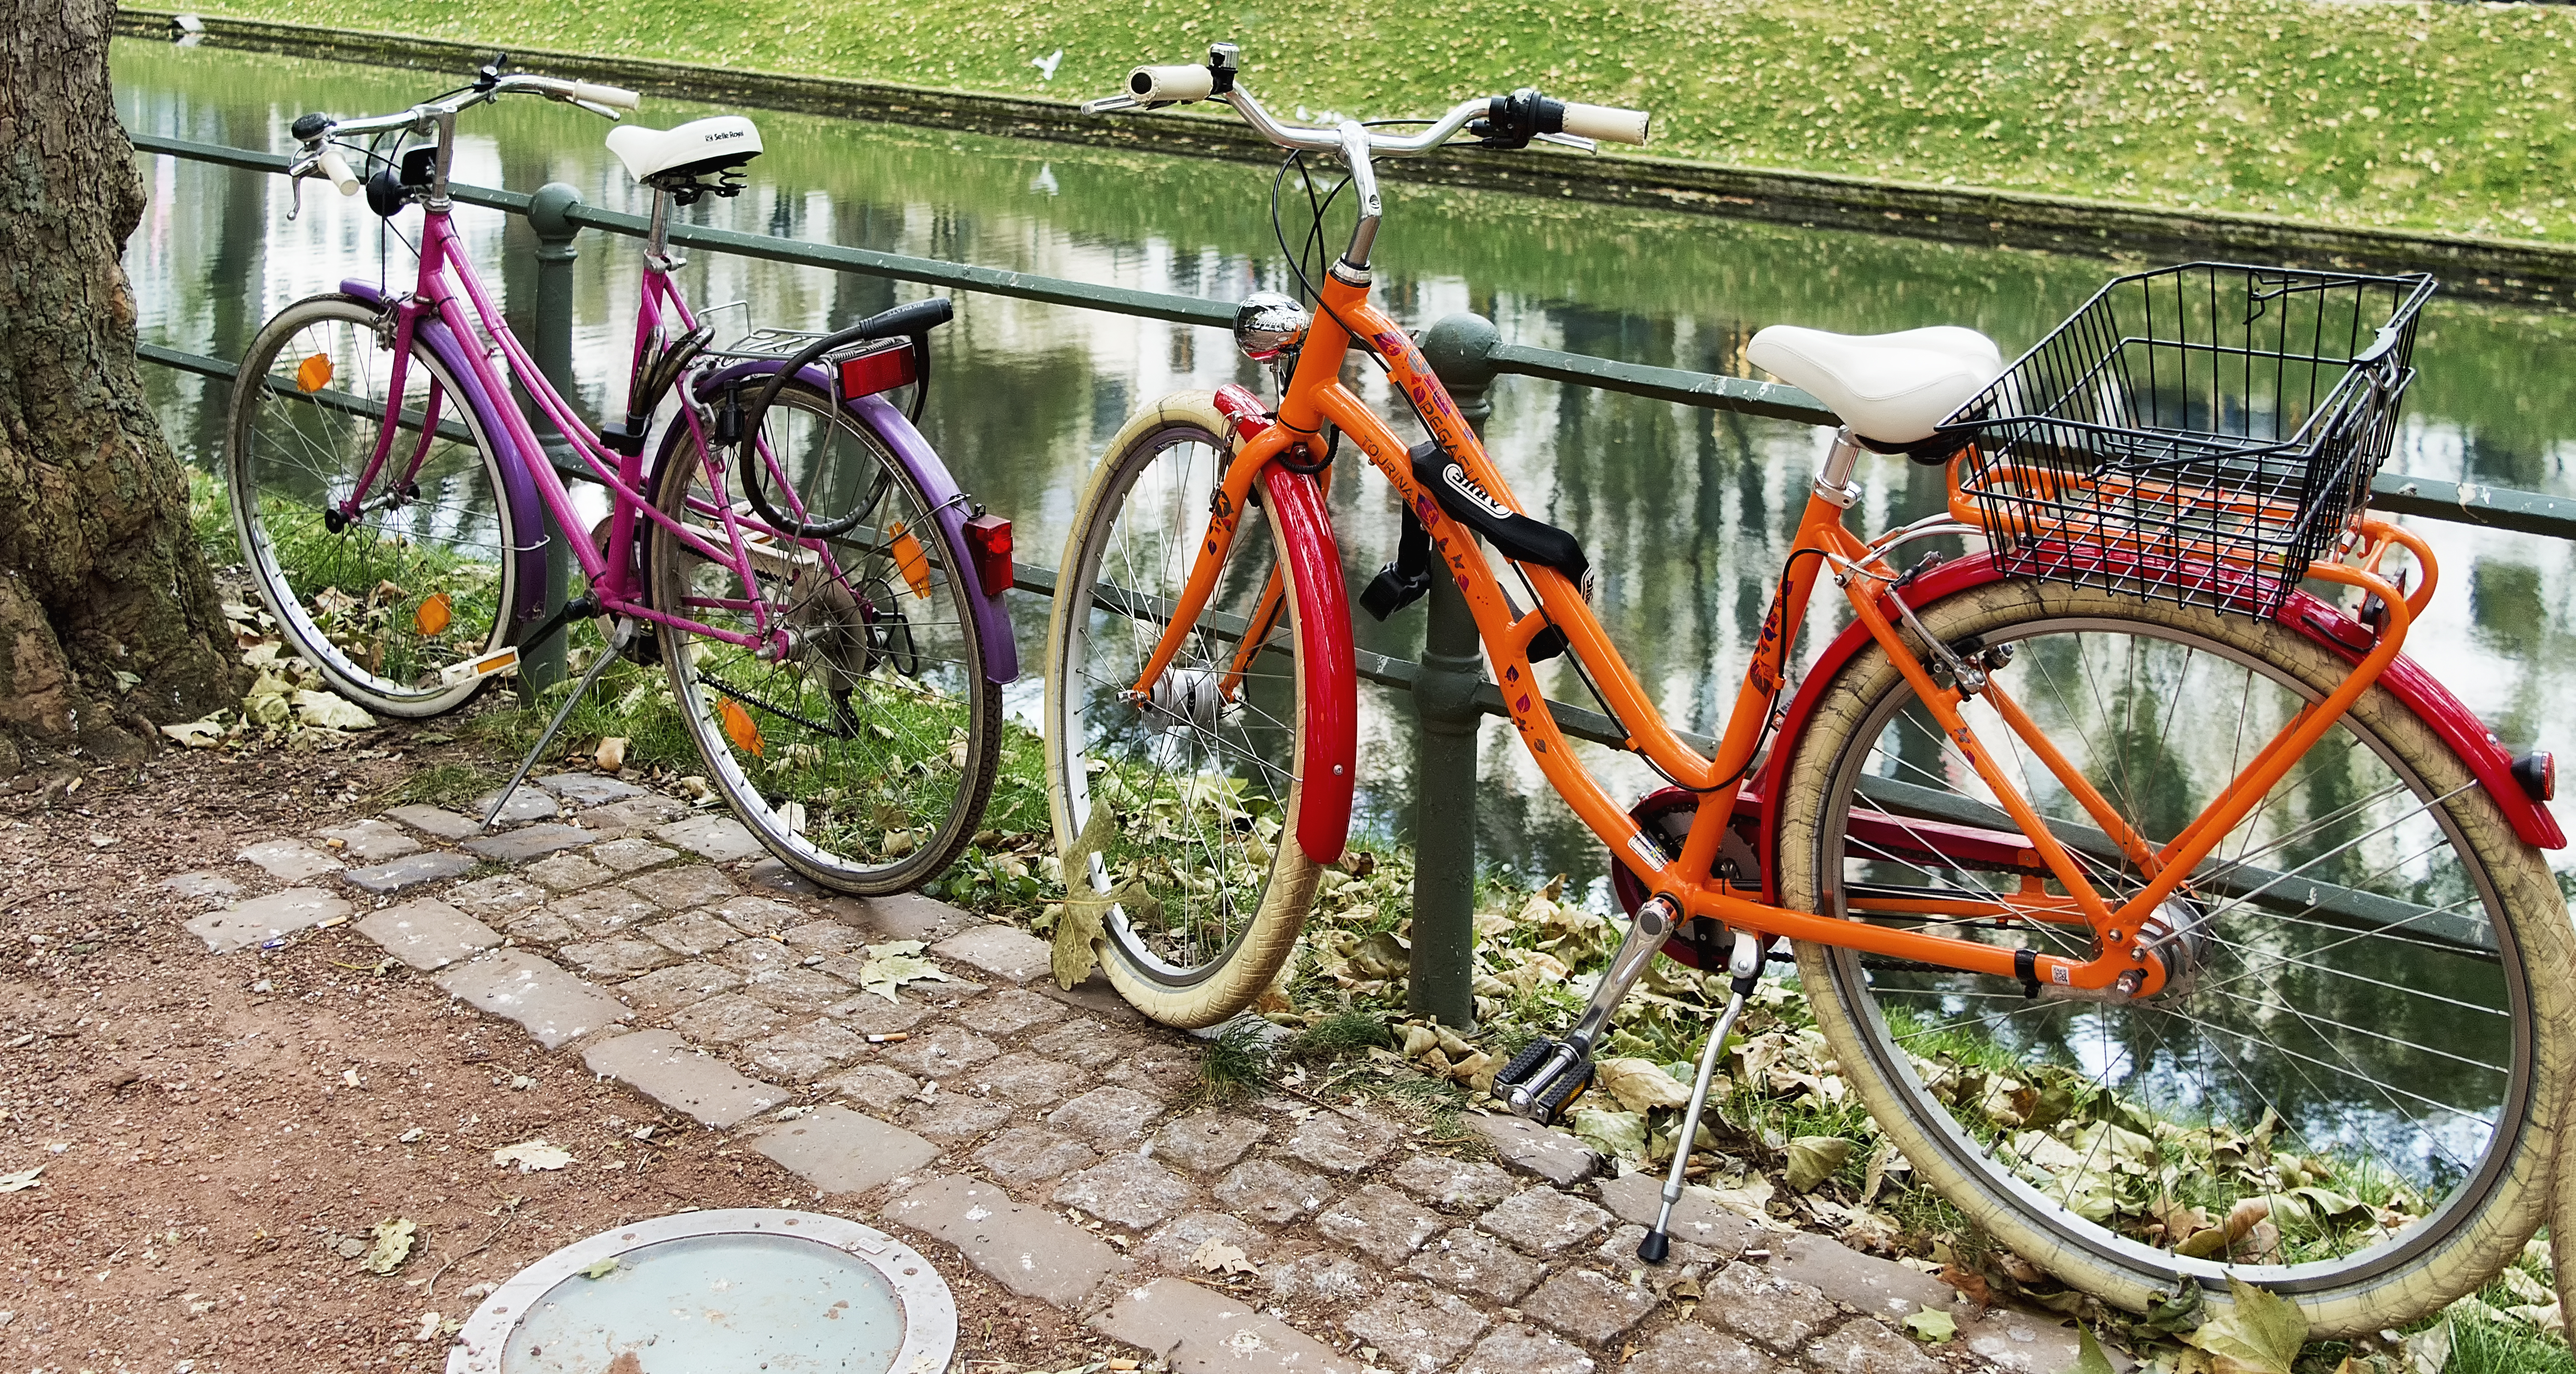
tree, water, fence, wheel, bicycle, canal, reflection, vehicle, sports equipment, mountain bike, cycling, bicycles, germany, dsseldorf, duesseldorf, road cycling, cycle sport, cyclo cross bicycle, road bicycle, endurance sports, racing bicycle, hybrid bicycle